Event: Nepal Earthquake
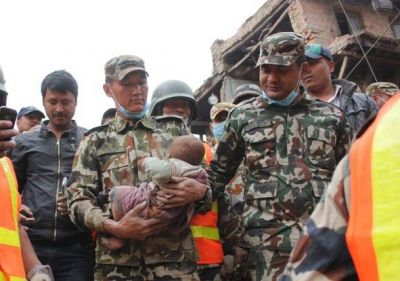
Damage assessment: damage